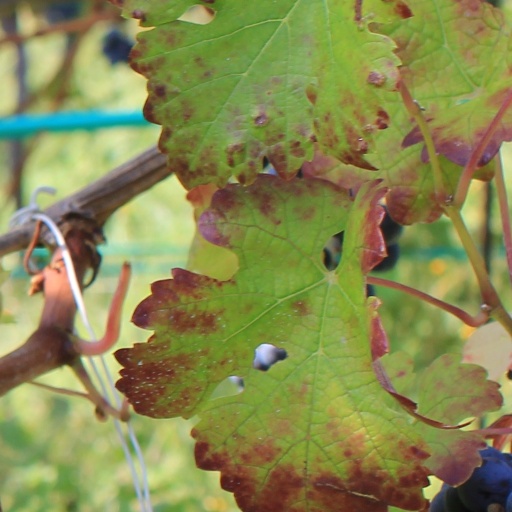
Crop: grape